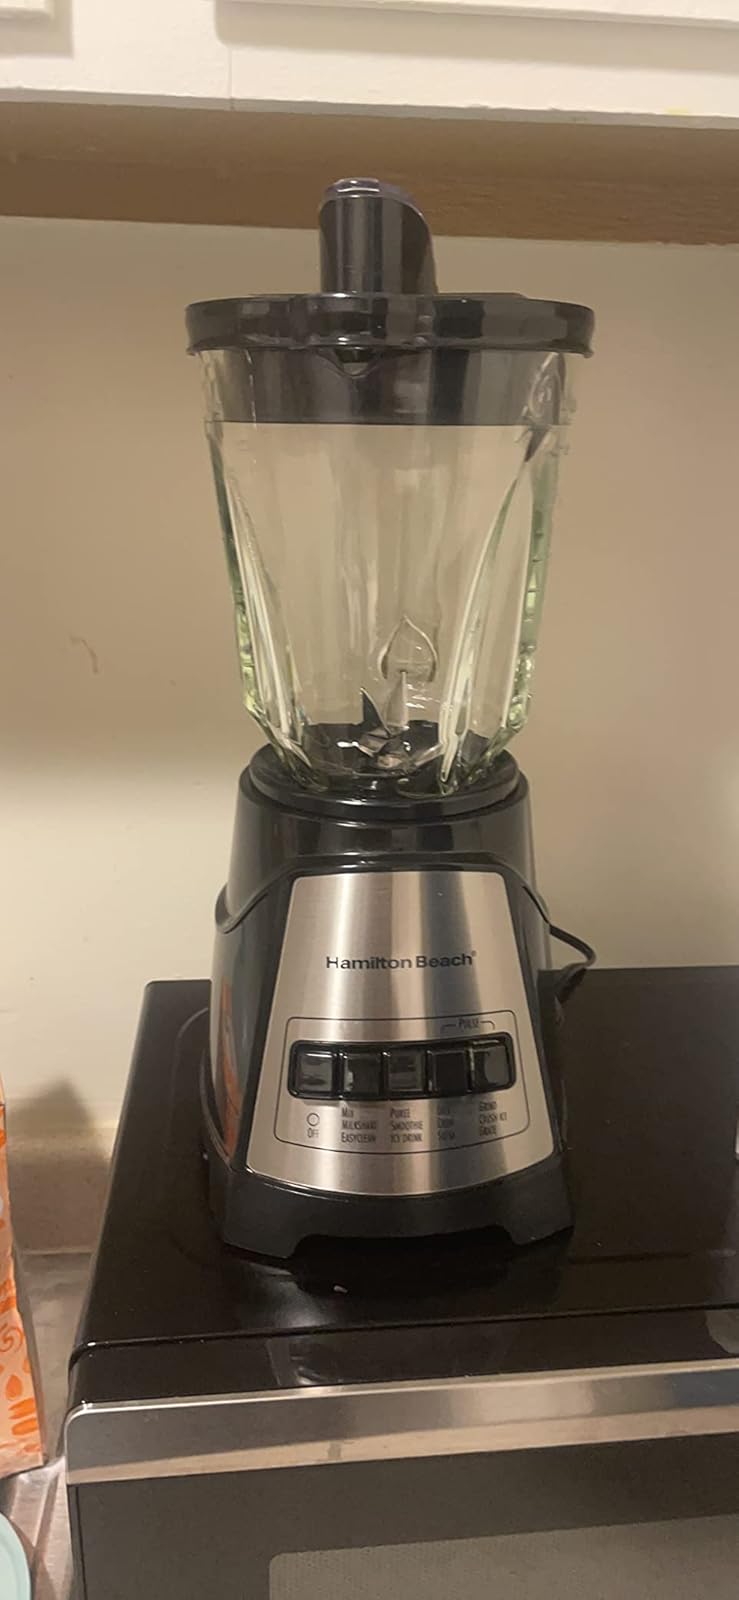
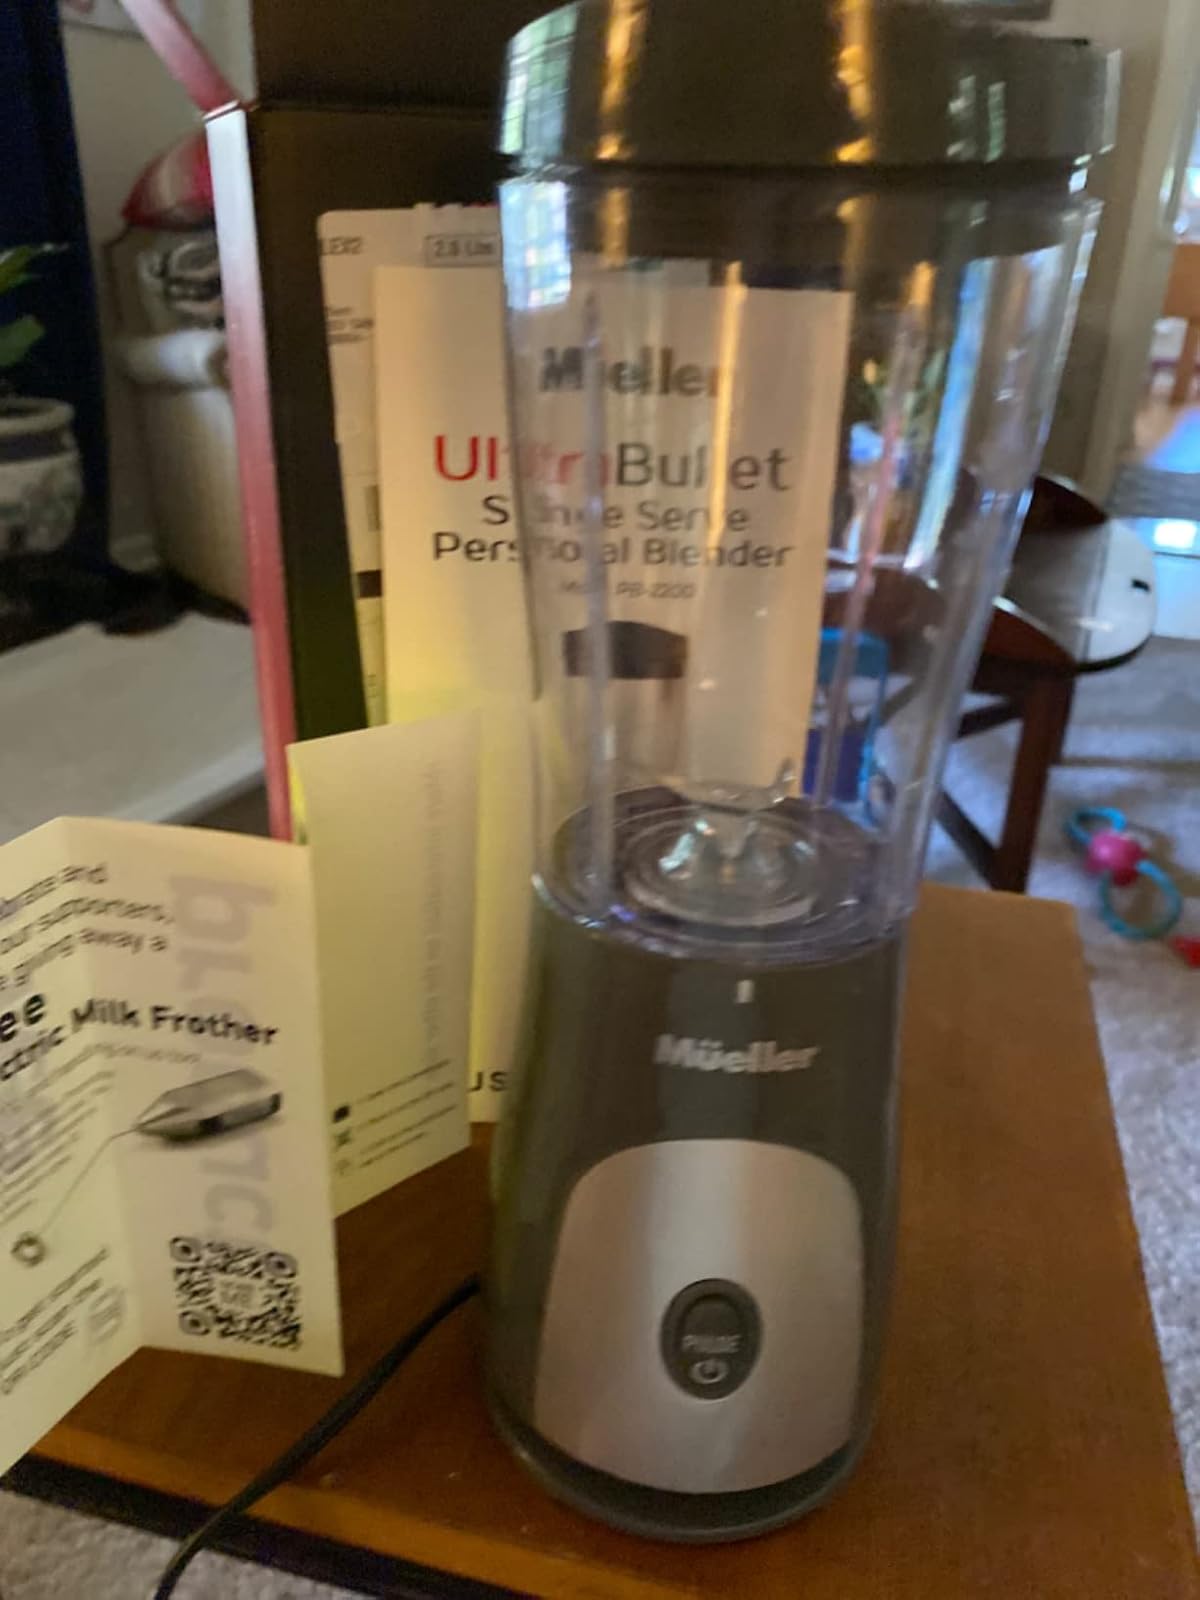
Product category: items_blender
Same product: no